Temple of Bel, Dura-Europos

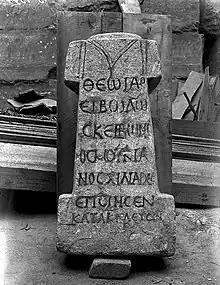
Photograph of the Altar to Iarhibol taken in 1928-1929

Iarhibol is known as an Aramean god who was worshiped in ancient Palmyra. Iarhibol has appeared in several reliefs that depict him as the sun god, associated with the triad of Bel, standing alongside Aglibol to his right. Iarhibol never appears in busts or reliefs without these gods that create the symbolic Sun-Moon-Earth trinity. Thus, Iarhibol is known as the sun-god while Aglibol is known as the moon-god. Iarhibol is also associated with different temples in Dura. In the Temple of the Gadde, there is an inscription on a stele that gives Iarhibol the title "the good god, Bethyl of the Spring", which portrays him as the custodian of the Spring. However, literal translations of Iarhibol's name say that he was "the moon of Bel", which shows a connection with the Canaanite moon god Jarih.